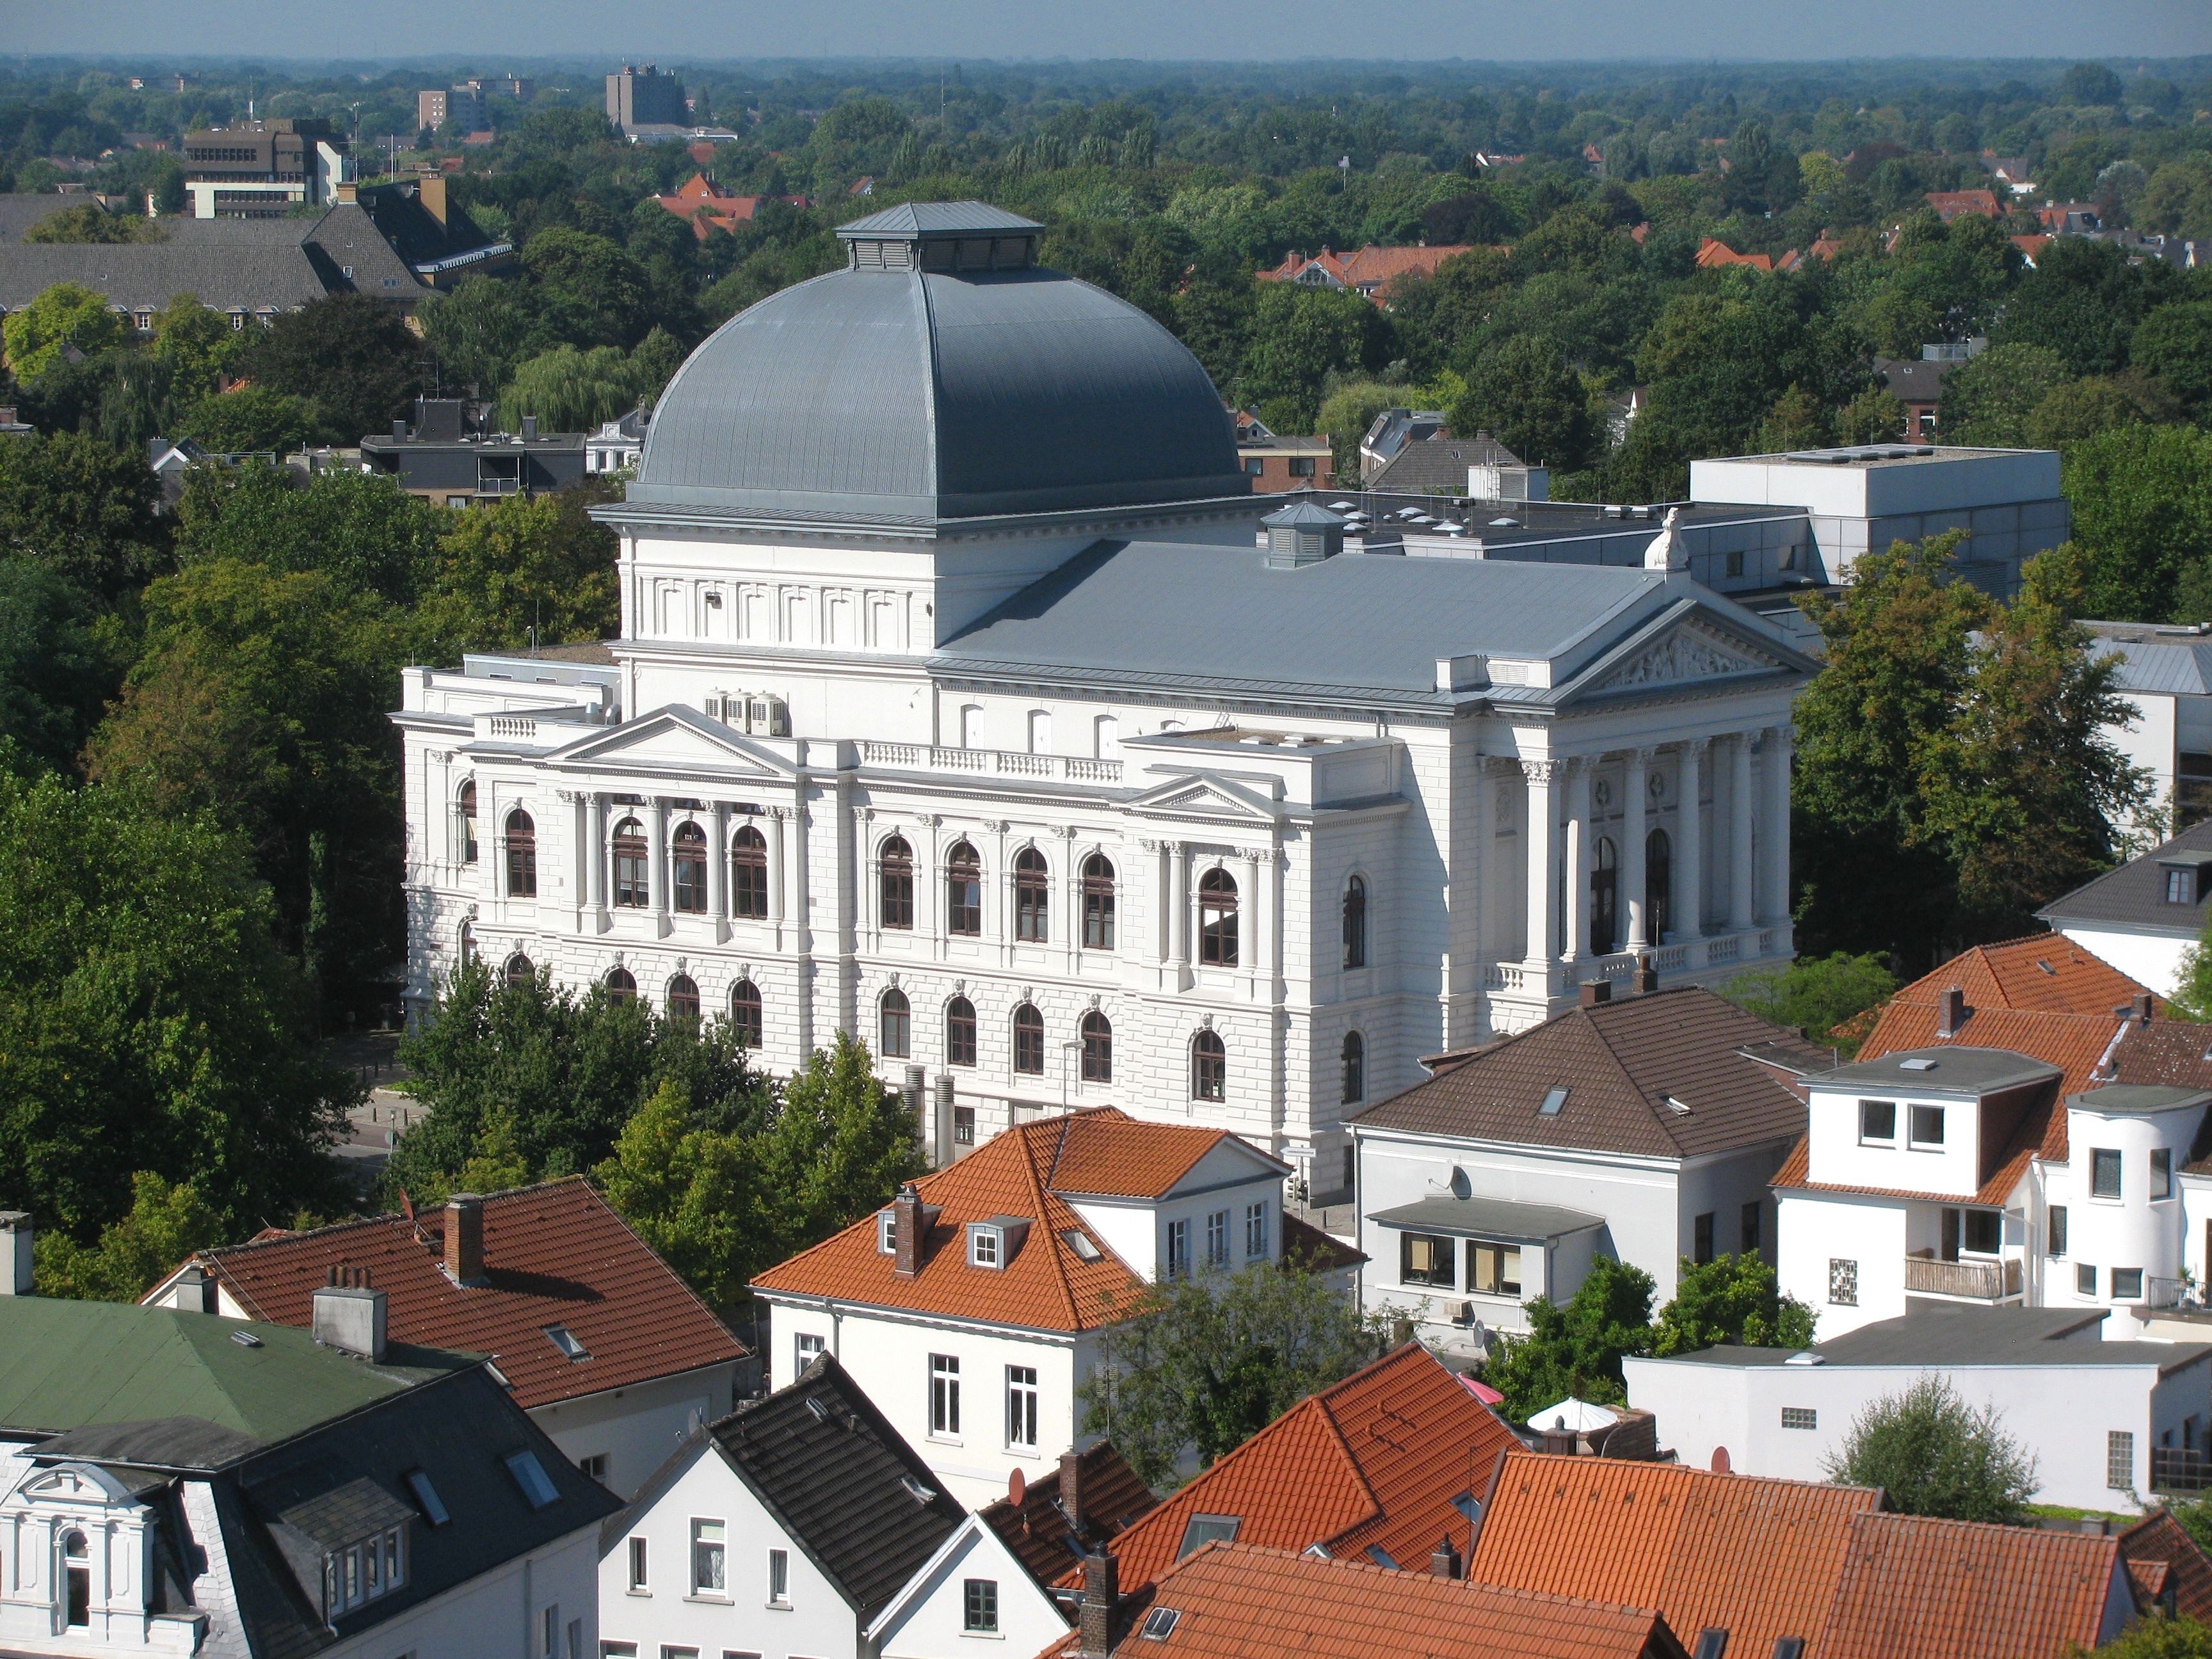
architecture, house, town, roof, building, city, urban, summer, spring, place of worship, trees, outside, theatre, buildings, germany, dome, estate, cities, neighbourhood, towns, residential area, human settlement, oldenburg